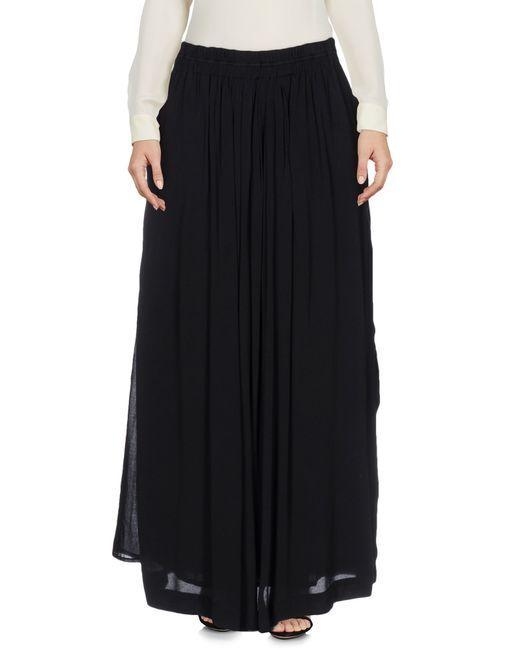
Breiter schwarzer Seidenrock für Komfort